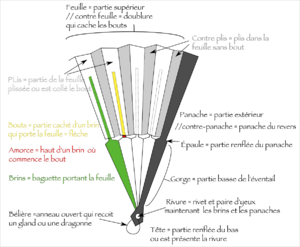
schema d'un éventail
L'éventail est un objet utilisé pour induire un courant d'air dans le but de se rafraîchir ou d’attiser les braises d’un foyer.